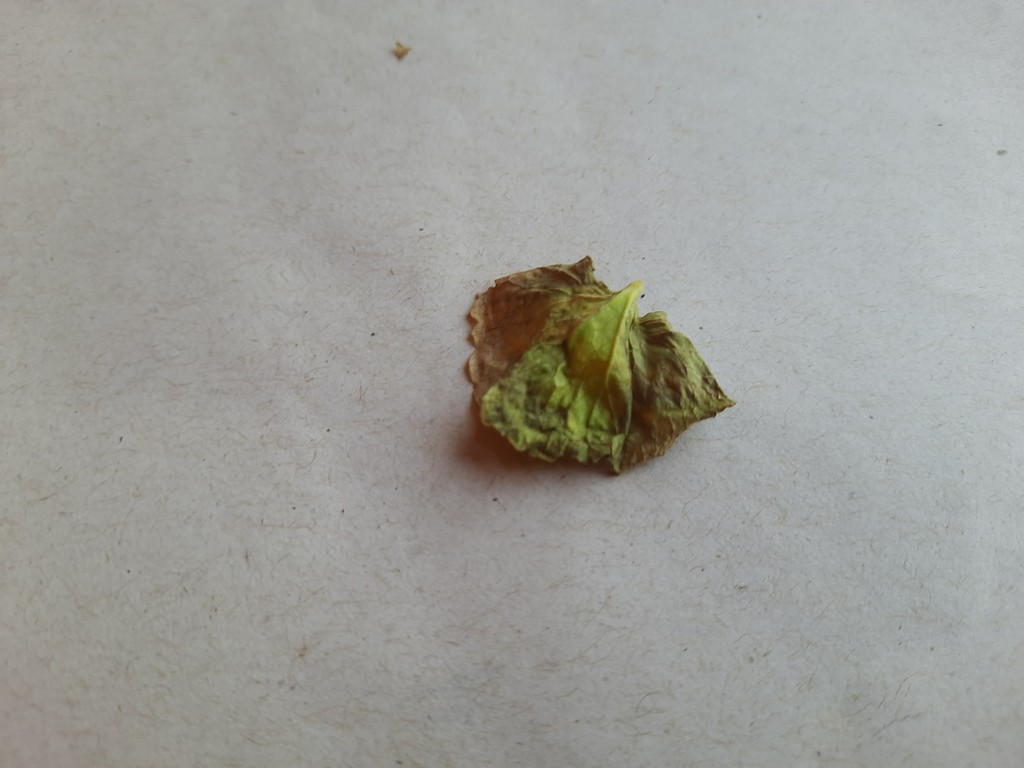
Label: Unhealthy